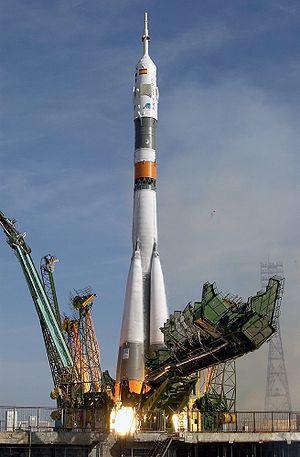
Soyouz désigne une famille de vaisseaux spatiaux habités soviétiques, puis russes après l'éclatement de l'URSS, conçue au début des années 1960. Le vaisseau Soyouz est, depuis 1967, le seul véhicule spatial mis en œuvre par l'astronautique russe pour placer en orbite des cosmonautes. Il permet de desservir l'orbite terrestre basse et assure la relève des équipages des stations spatiales : Saliout dans les années 1970, Mir dans les années 1990 et enfin la Station spatiale internationale depuis 1998. Après l'arrêt de la navette spatiale américaine en juillet 2011, Soyouz était devenu le seul vaisseau capable d'assurer la relève de l'équipage permanent de la station spatiale internationale jusqu'au lancement réussi en mai 2020 par la société privée SpaceX de la capsule Crew Dragon par un lanceur Falcon 9.
Le programme spatial russe regroupe l'ensemble des activités spatiales civiles ou militaires de la Russie. Celle-ci a hérité dans le domaine de l'astronautique de la majorité des réalisations de l'Union des républiques socialistes soviétiques qui avait dominé la scène spatiale au début des années 1960. Ce même programme qui a été créé par Sergueï Korolev le 31 juillet 1956. La Russie reste aujourd'hui la deuxième puissance spatiale mondiale avec des activités très diversifiées. Elle joue notamment un rôle majeur dans la Station spatiale internationale en fournissant un tiers des composants et en assurant pour le compte des autres participants à la fois la relève des équipages et une partie du ravitaillement en consommables. La Russie dispose d'une gamme complète de lanceurs qui sont utilisés à la fois pour satisfaire des besoins domestiques et pour répondre à la demande commerciale internationale. La Russie possède son propre système de navigation par satellite Glonass ainsi que d'un réseau national de télécommunications s'appuyant sur une constellation de satellites télécommunications placées à la fois en orbite haute et géostationnaire.